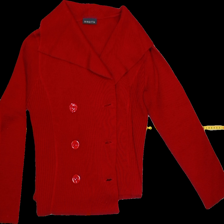
View: front
Type: Cardigan
Category: Ladies
Brand: Not Applicable
Colors: Red
Material: 70%acrylic 30%wool
Trend: No trend
Stains: No
Price range: <50
Recommended usage: Export